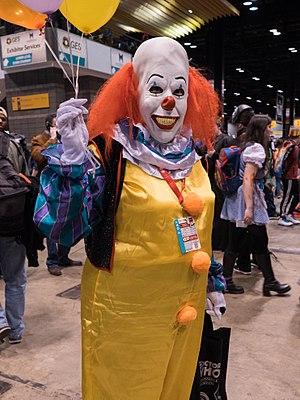
« Il » est revenu, Ça ou encore ÇA - Il est revenu au Québec, est une mini-série américaine réalisée par Tommy Lee Wallace, diffusée les 18 novembre 1990 et 20 novembre 1990 sur ABC. En France, les deux parties ont été diffusées le 16 octobre 1993 sur M6. Il s'agit d'une adaptation du roman Ça de Stephen King.